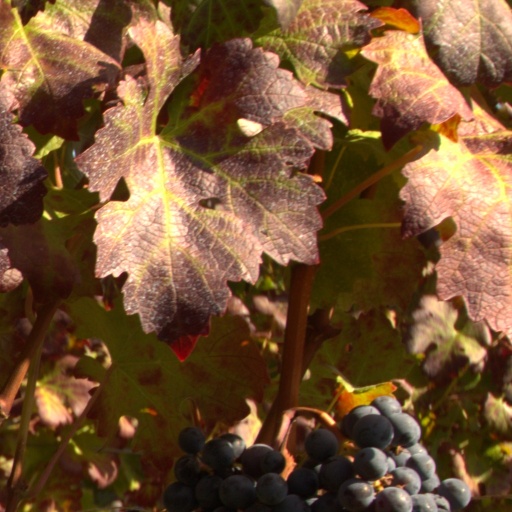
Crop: grape